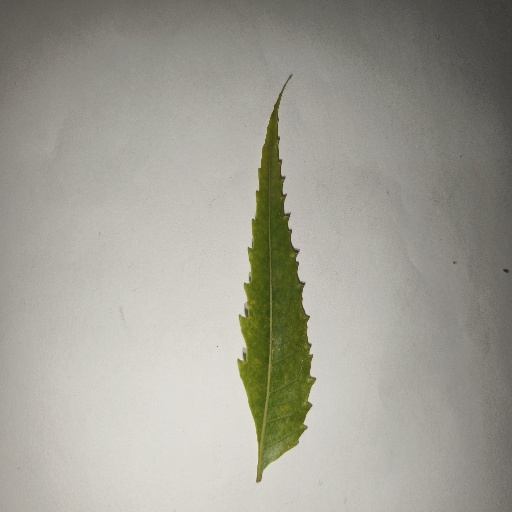
Species: Neem
Leaf condition: Yellow Leaf